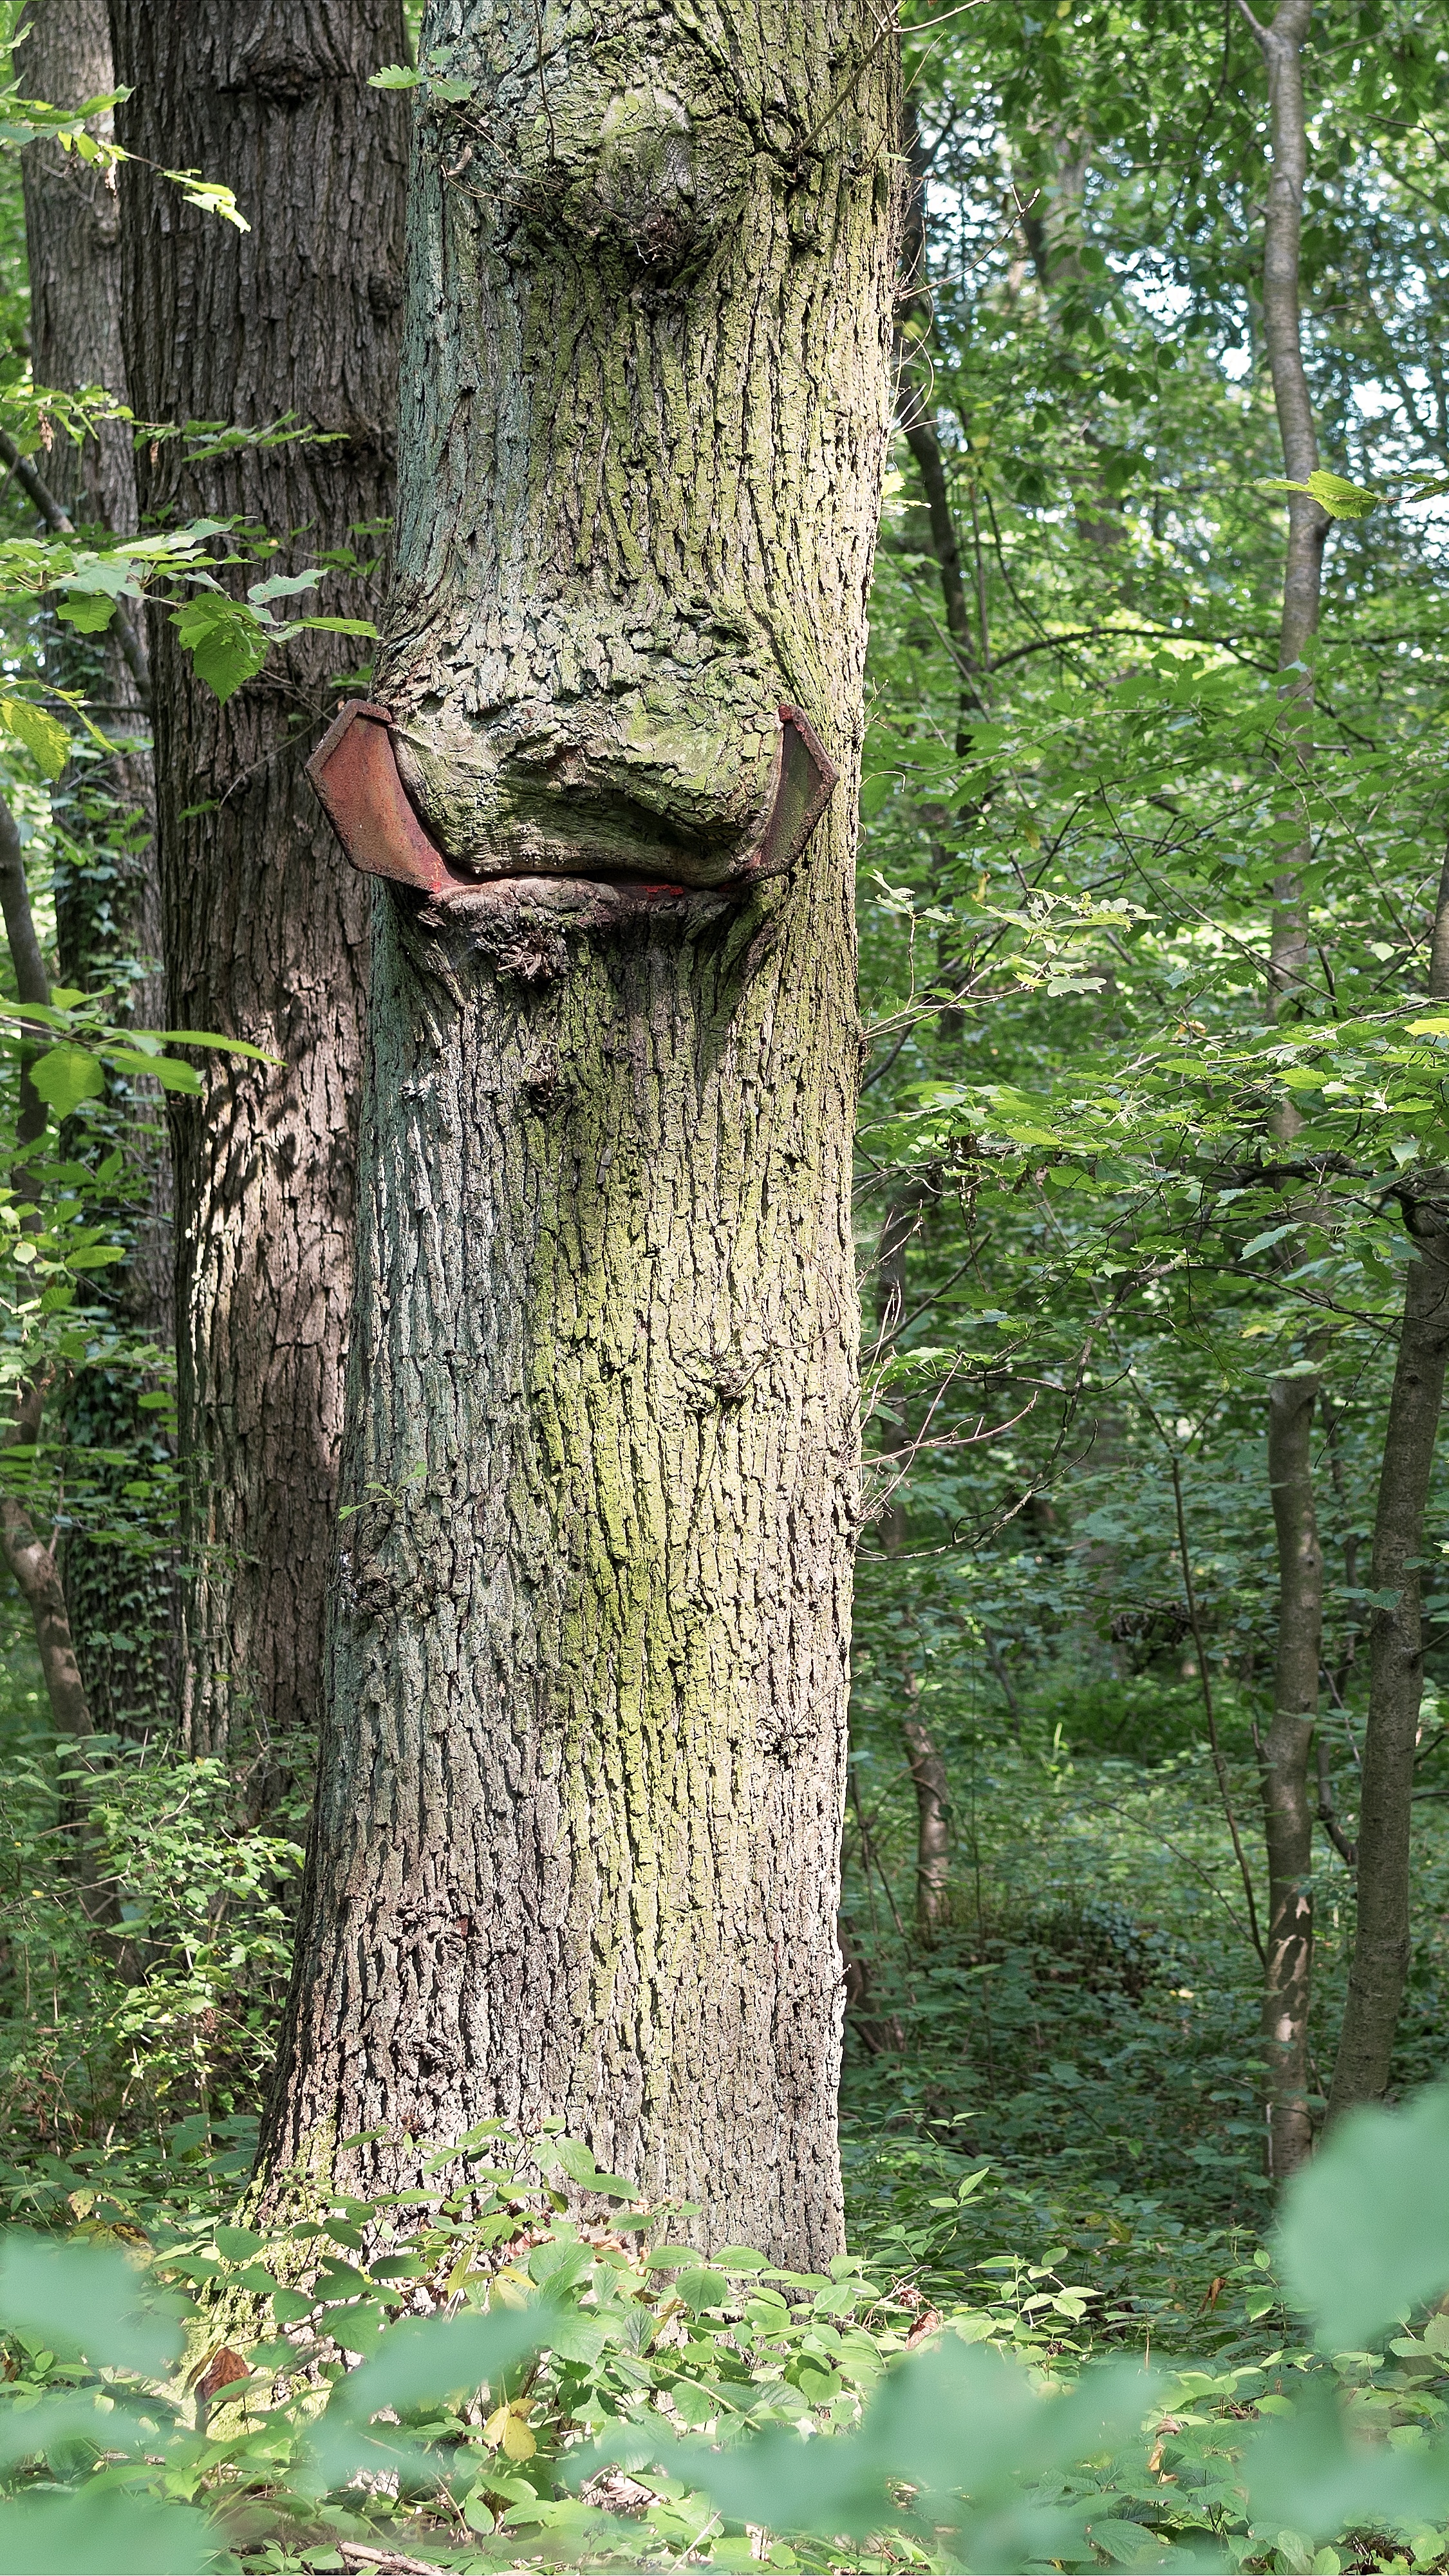
tree, nature, forest, plant, wood, flower, trunk, green, jungle, botany, flora, deciduous forest, spruce, deciduous, woodland, habitat, directory, old tree, flowering plant, biome, old growth forest, natural environment, woody plant, land plant